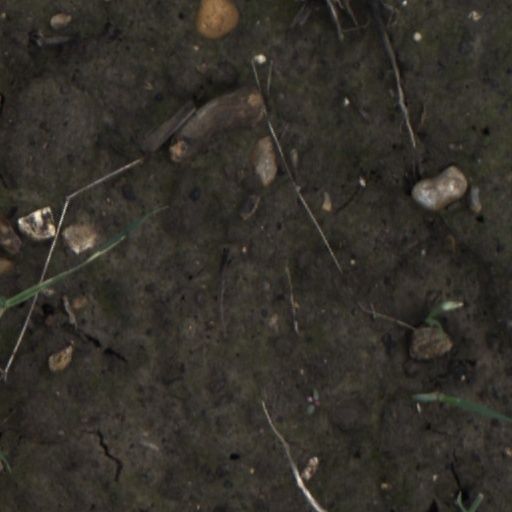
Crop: wheat